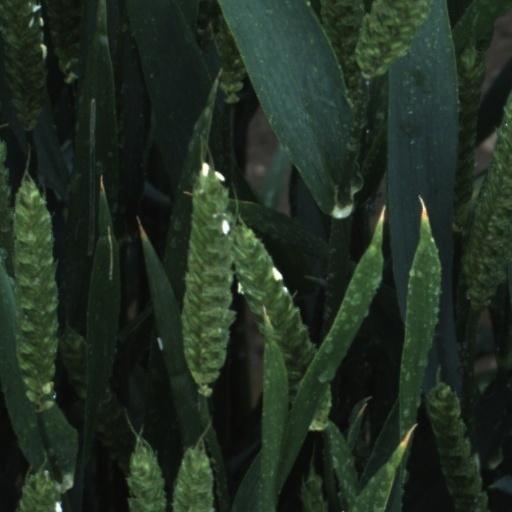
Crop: wheat